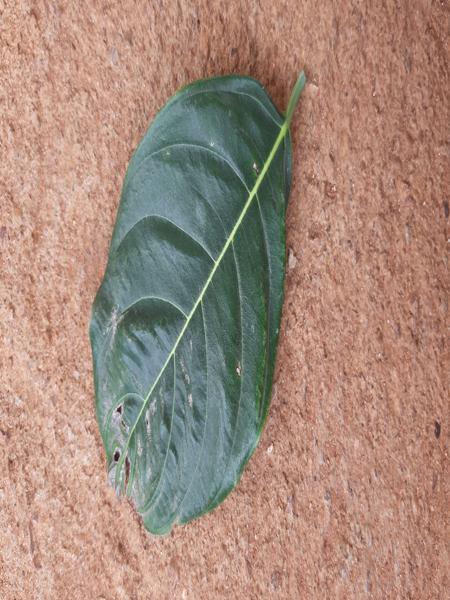
Plant: Jackfruit